Elisa Brătianu

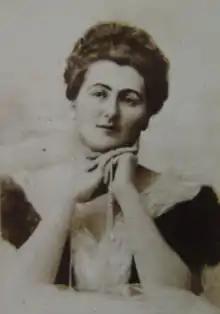

Elisa Brătianu (2 May 1870 – 13 May 1957) was a Romanian aristocrat, political figure and participant in the Inter-Allied Women's Conference of 1919. She was born into the Stirbey royal family, the daughter of Prince Alexandru B. Știrbei (1837-1895) and the Princess Maria Ghika-Comănești (1851-1885), inheritor of two noble titles, the Ghika family occupying the title of royal family in the history of Romania. An avid gardener, she designed the gardens at the Albatross Villa in Buzău and discussed plans for gardens in Bucharest with the town gardener. Concerned about the loss of traditional Romanian culture, she developed schools to keep stitchery traditions alive and published books of patterns. When her husband, long-serving prime minister Ion I.C. Brătianu died, she spearheaded a foundation to collect his archives and create a library to publish his most important works.